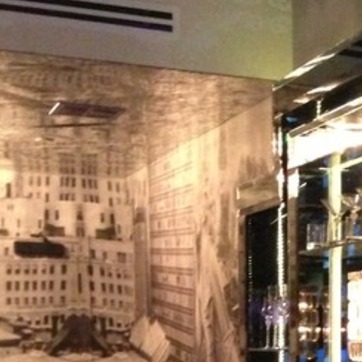
Material: wallpaper